Operation Martlet

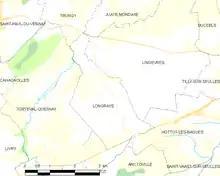

During the night of much activity and the sound of tracked vehicles was heard behind the German front by patrols. The 50th Division had continued its attacks south-west of Tilly-la-Campagne and captured Hottot-les-Bagues twice, before losing it to counter-attacks; Longraye had been captured to the west. In the morning the 56th Brigade, on the right flank of the 50th Division, took over the line north of Bois de Saint Germain and Crauville, then began vigorous patrolling against the 277th Infantry Division and the tanks of the 2nd Panzer Division, ready for an attack on the wood on 8 July. The Germans had planned a big night attack against the VIII Corps salient for on 1 July by and the 9th SS Panzer Division but the commander of the division, Woith, was wounded by artillery fire and failed to pass on the attack order in time. It was also found that the tanks of the 9th SS Panzer Regiment had retired after dark and the attack was postponed until